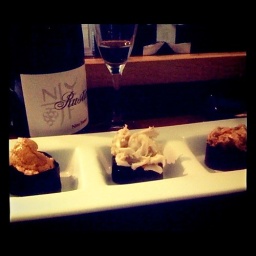
monk fish liver, uni and blue crab. followed by a lobster bisque w/ lobster brain ravioli courtesy chef dino severino.